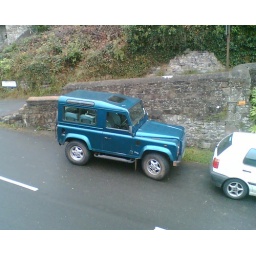
my van in norway ,i was given this .. man it was rock n roll